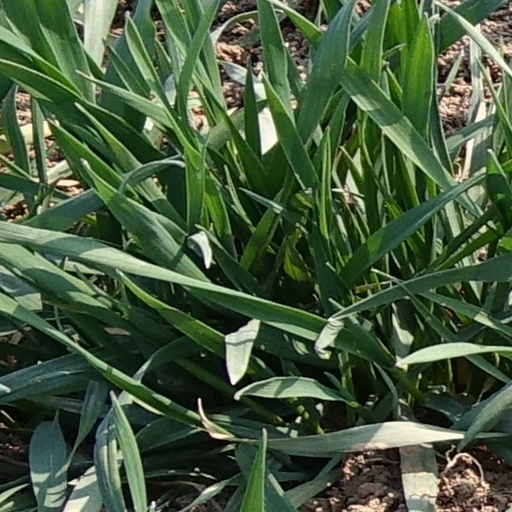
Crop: wheat